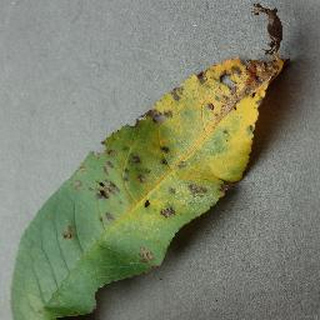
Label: peach_bacterial_spot